Cleansing of the Temple

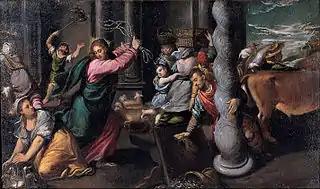
"Driving of the Merchants From the Temple" by Scarsellino

In the narrative Jesus is stated to have visited the Second Temple in Jerusalem, where the courtyard was described as being filled with livestock, merchants and the tables of money changers, who changed the standard Greek and Roman money for Jewish and Tyrian shekels. Jerusalem was packed with Jews who had come for Passover. According to the 66 CE census by Cestius, as cited by Josephus, the attendees at the Passover Festival were counted as more than 2.5 million pilgrims.